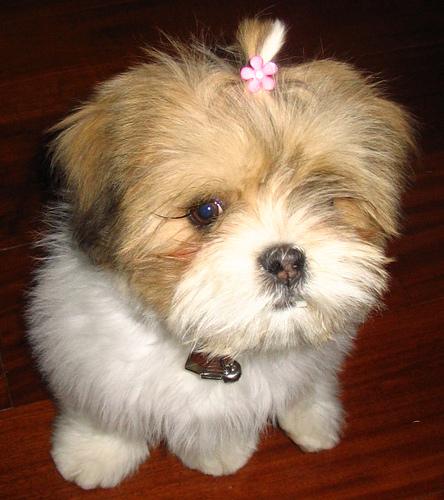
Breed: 215-n000038-Lhasa